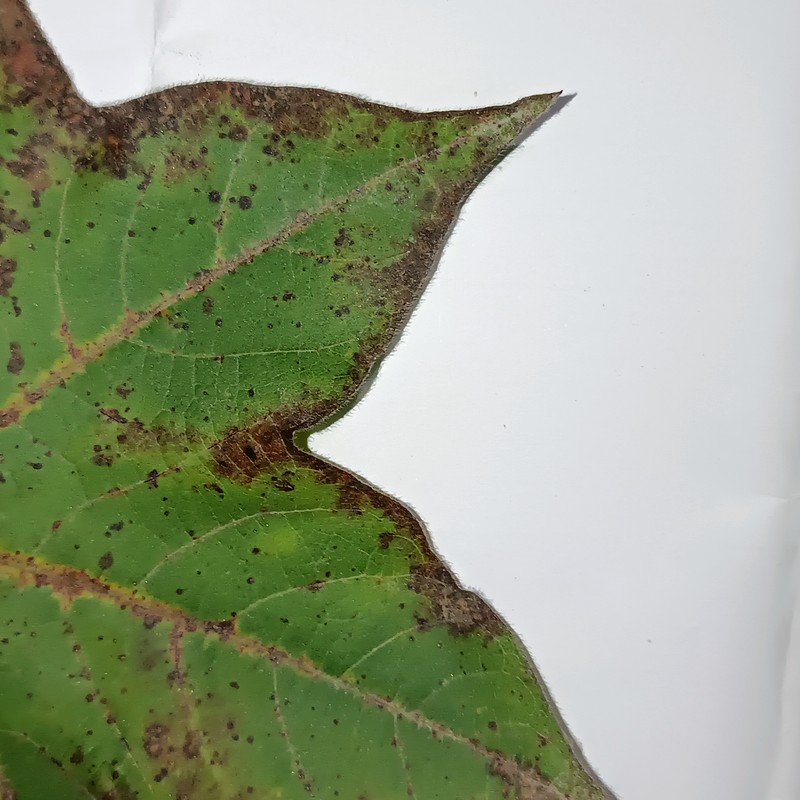
Label: Bacterial Blight